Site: brandenburg
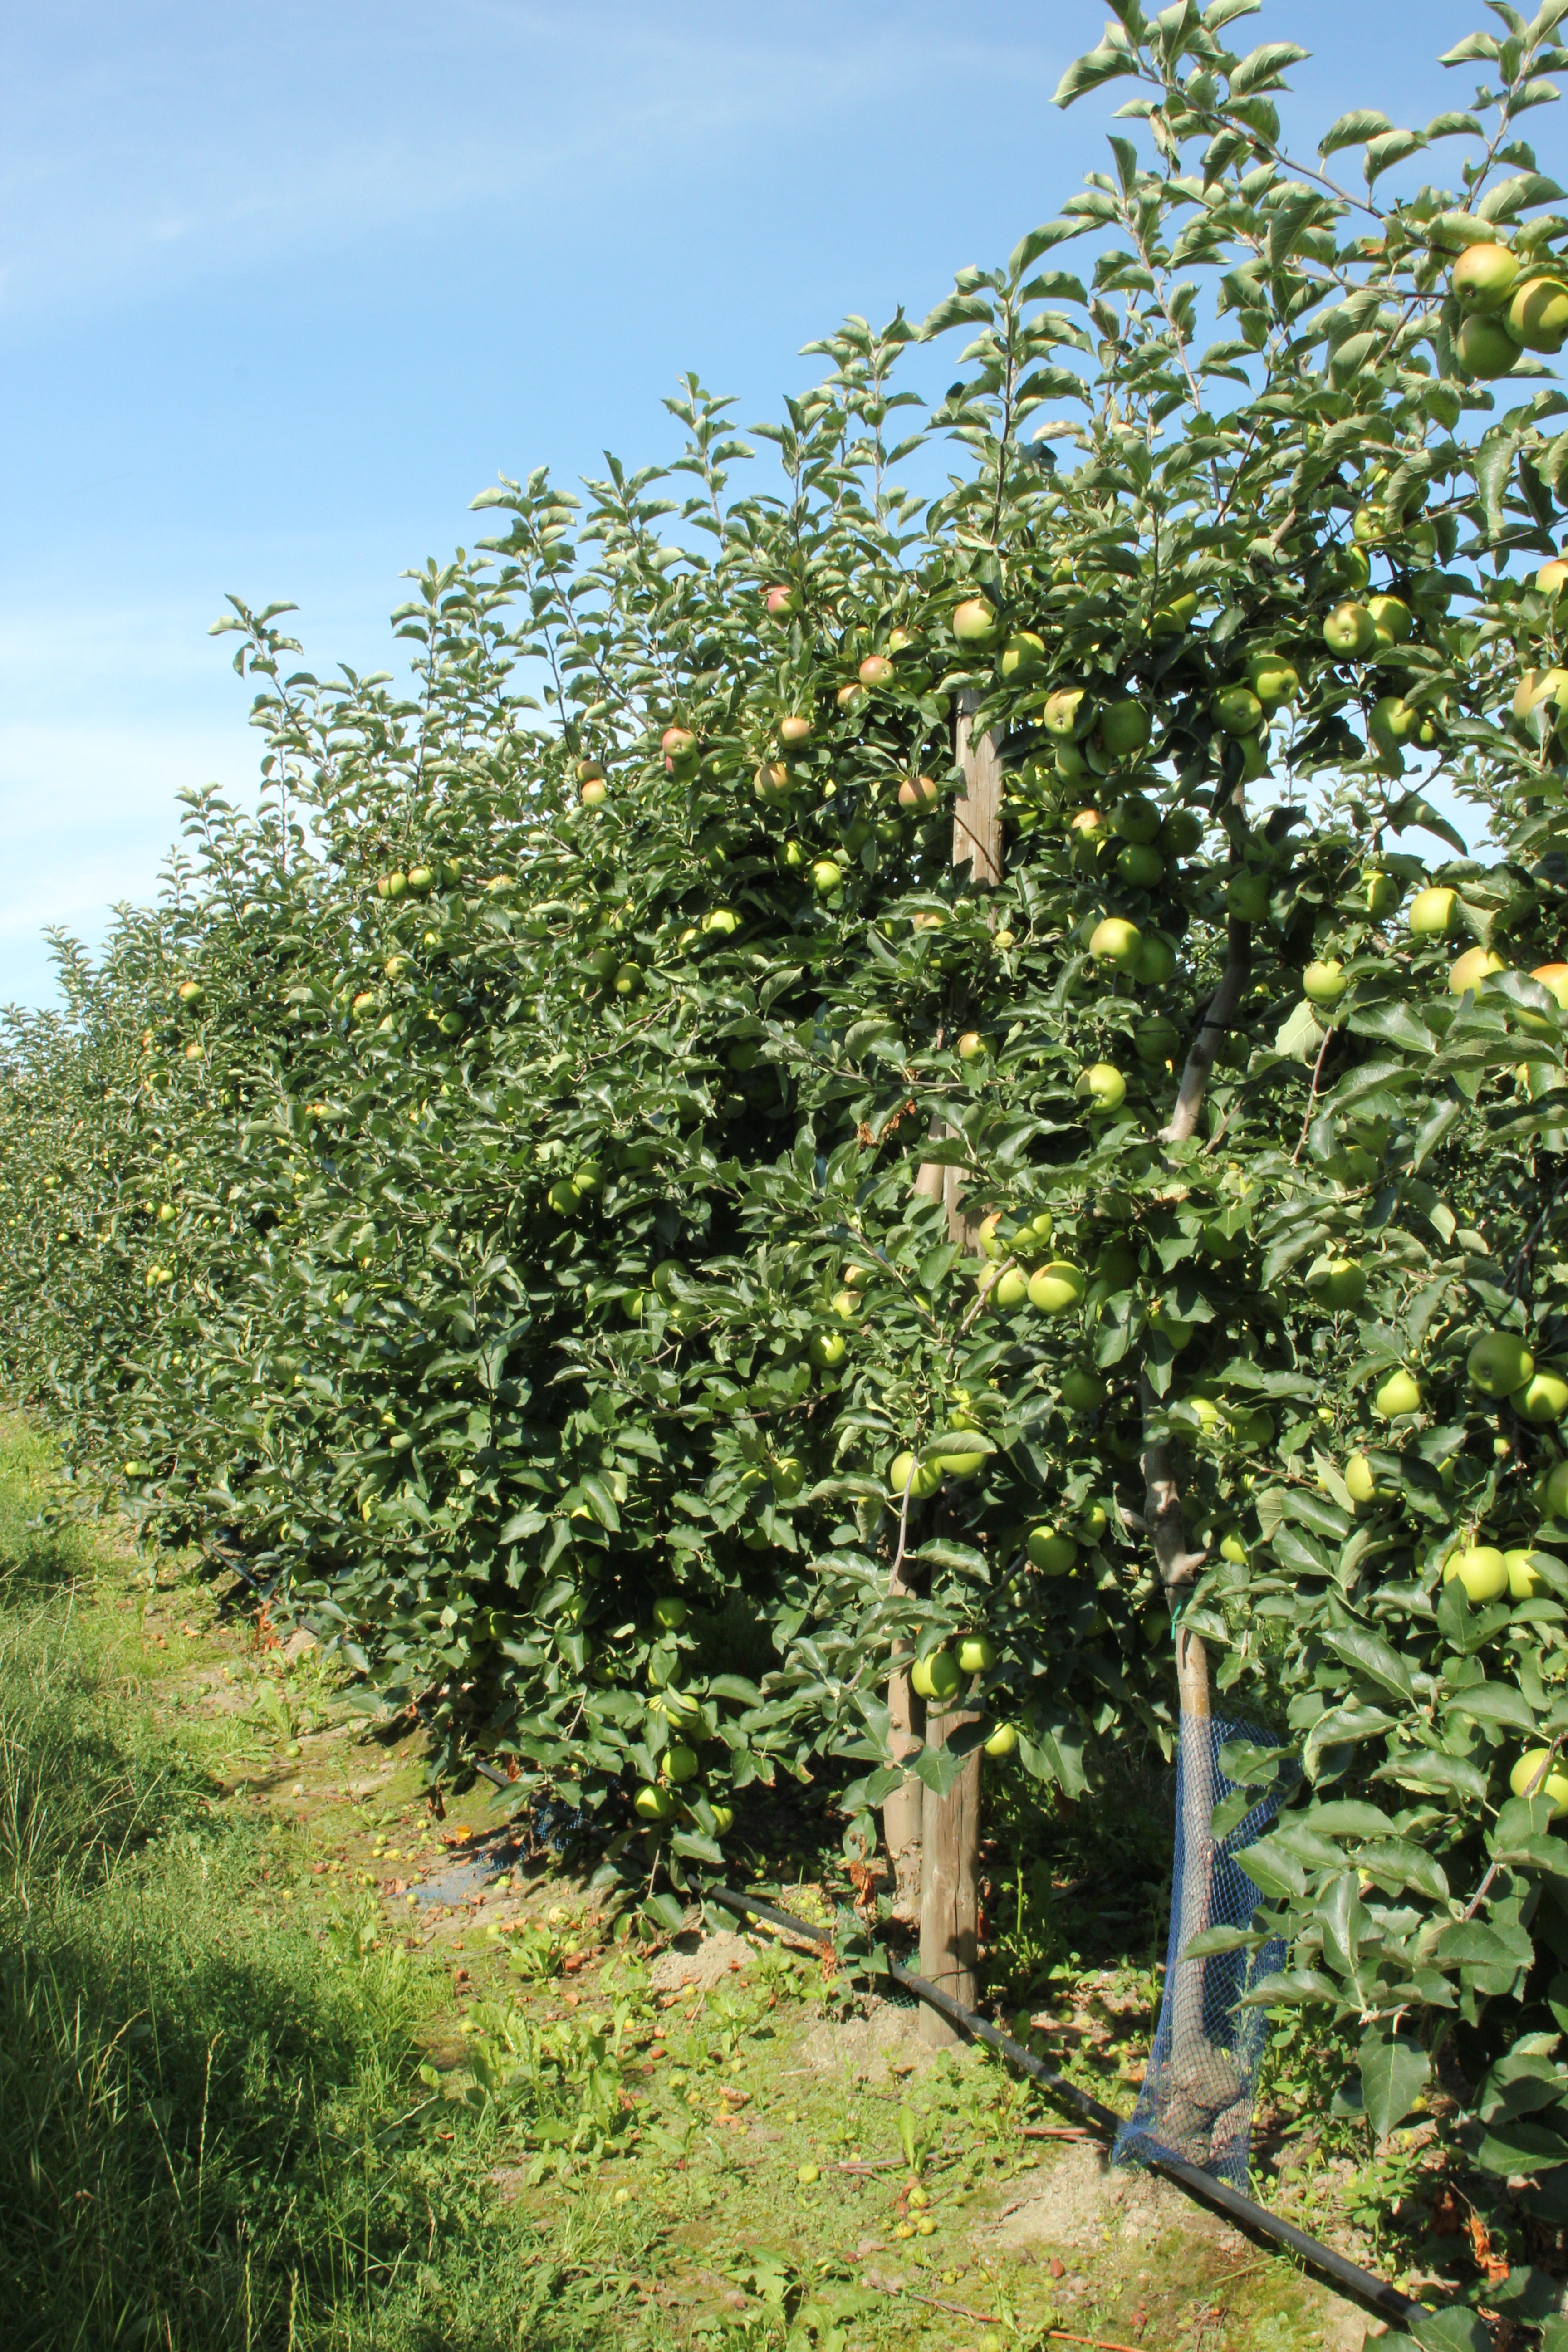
Growth stage (BBCH 77): Development of fruit